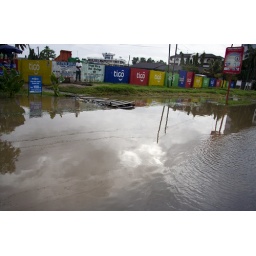
A bridge not reaching over troubled water